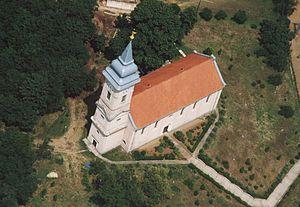
Bagamér est une ville et une commune du comitat de Hajdú-Bihar en Hongrie.